Japan Socialist Party (1906)

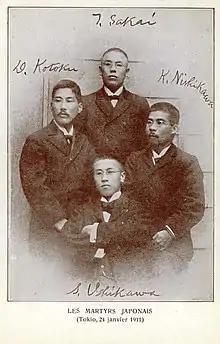
Sakai Toshihiko (top), Kōtoku Shūsui (left), Nishikawa Kōjirō (right), Ishikawa Sanshirō (bottom)

The formation of the Japan Socialist Party occurred in a political climate shaped by the aftermath of the Russo-Japanese War (1904–1905) and the failure of earlier socialist organizing efforts. In 1901, Japan's first socialist party, the , had been formed by six intellectuals, including Kōtoku Shūsui and Katayama Sen, but was banned by the government on the day of its founding under the restrictive Peace Police Law of 1900.